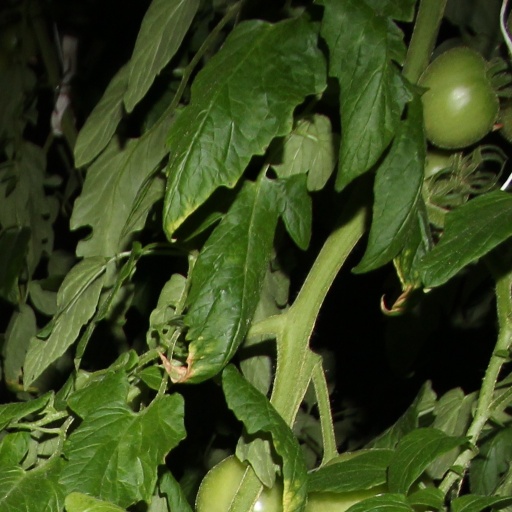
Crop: tomato